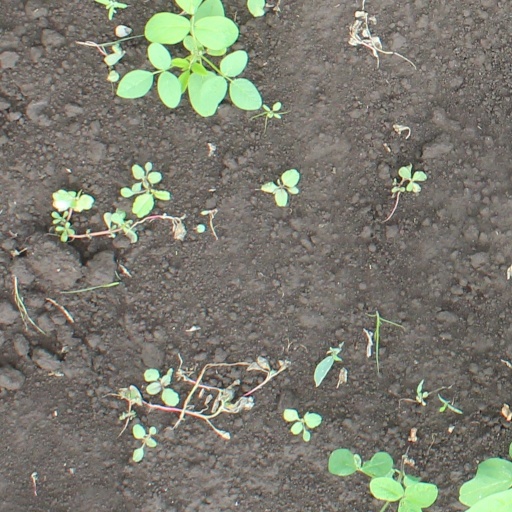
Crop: soybean